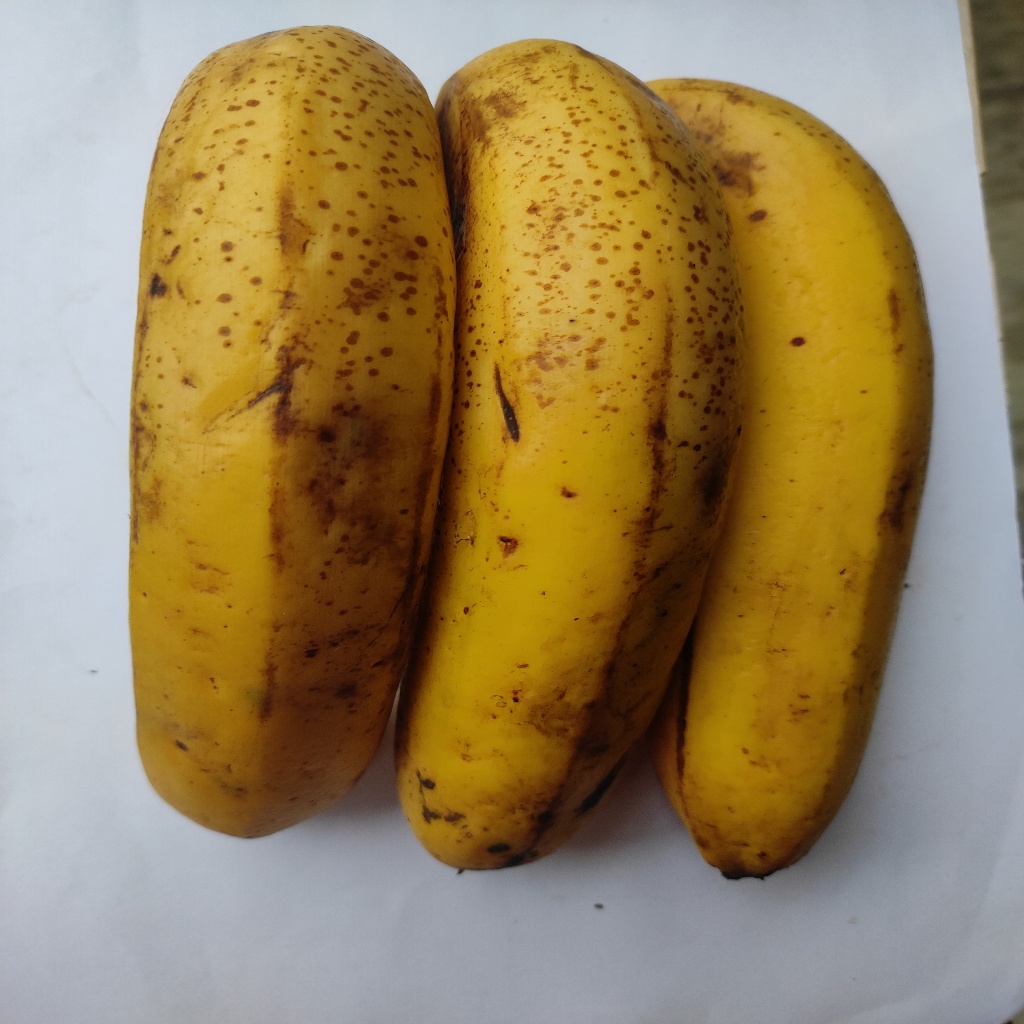
Crop: banana
Quality class: Class_B